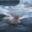
Label: seal